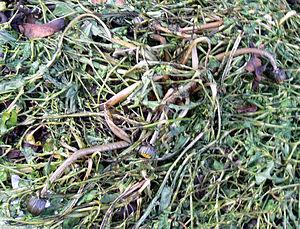
Désherbage thermique, (48 h après l'opération) au pieds d'arbres urbains (Lille, France), comme alternative aux désherbants (une autre alternative aurait été de laisser pousser les végétaux aux pieds des arbres, avec une coupe 1 à 2 fois l'an).
Le désherbage thermique, ou pyrodésherbage, est une technique de désherbage qui fait appel à la chaleur pour tuer les plantes indésirables par choc thermique. Cette technique fait partie des méthodes de lutte physique en protection des cultures. Elle permet de réduire ou d'éviter le recours aux herbicides.